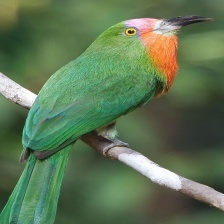
Species: RED BEARDED BEE EATER
Scientific name: NYCTYORNIS AMICTUS
ImageNet parent category: bee_eater